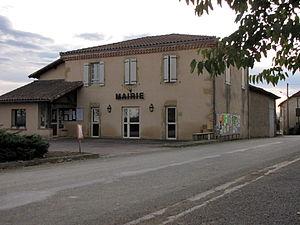
Saint-Ferréol-de-Comminges
Saint-Ferréol-de-Comminges est une commune française située dans le département de la Haute-Garonne, en région Occitanie.